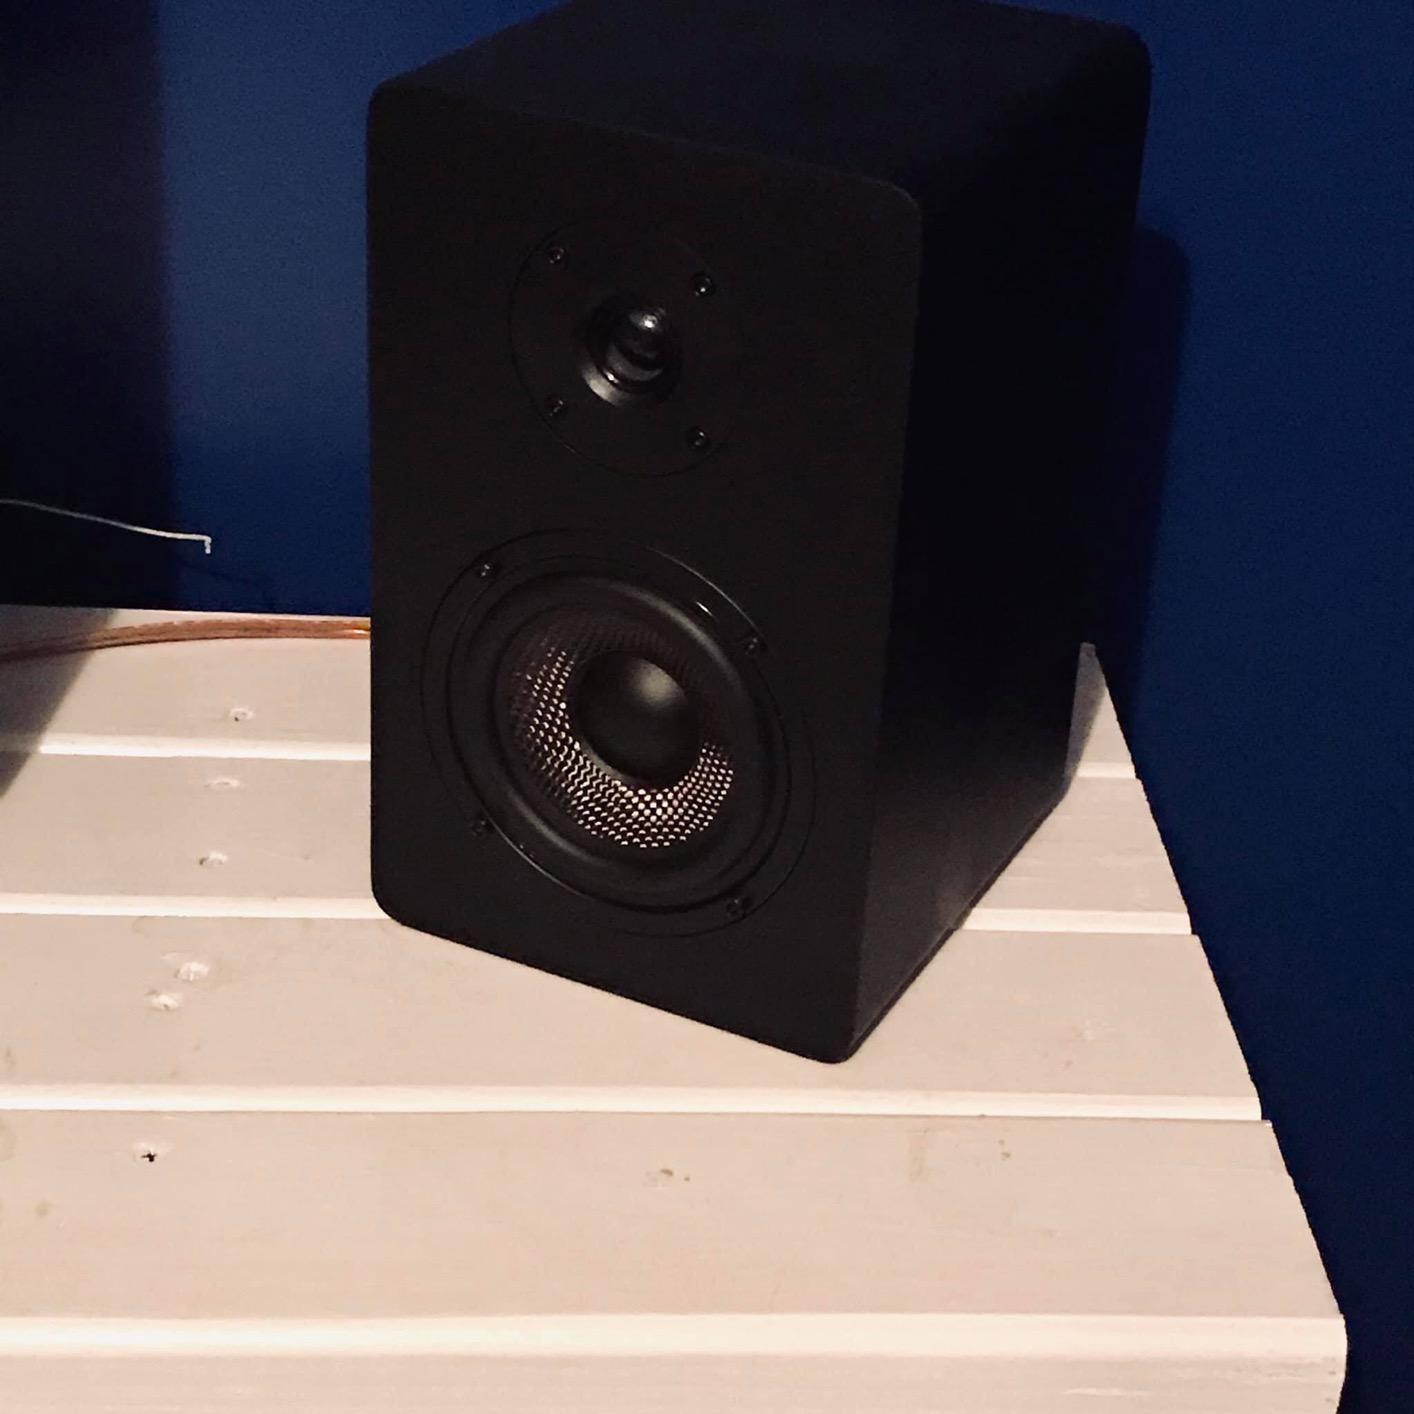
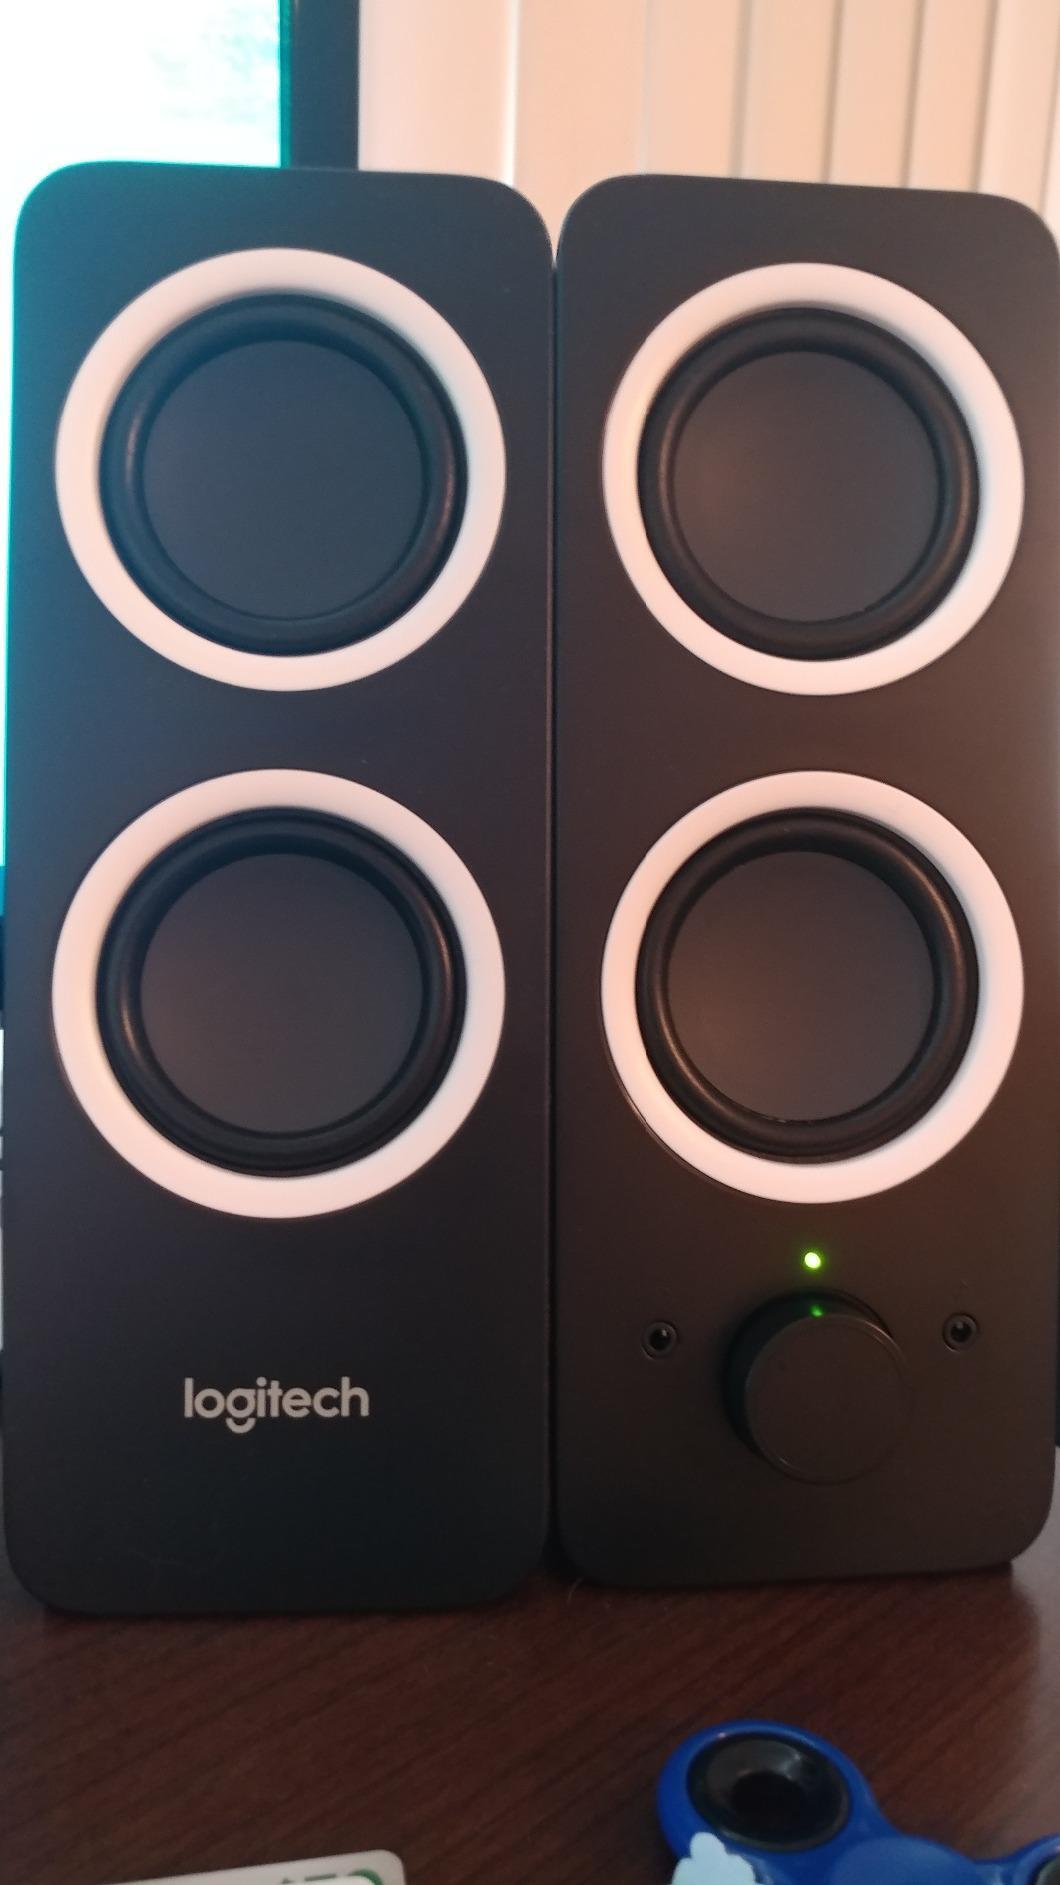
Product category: speaker
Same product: no